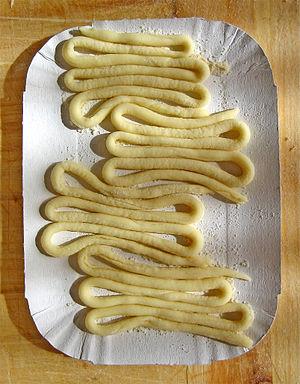
Les pâtes alimentaires se distinguent par leur forme et par leur composition. Elles peuvent être faites exclusivement de farine de blé, mais aussi avec ajout d'œufs, selon les traditions et les régions. Chacune est souvent associée à une préparation en particulier, selon son temps de cuisson, sa consistance, sa capacité à retenir la sauce, et la facilité avec laquelle on peut la manger. La sauce à l'amatriciana, par exemple, ne se mange pas avec des pâtes cheveux d'ange, mais avec des bucatini.
Le pici est une sorte de gros spaghetti, une pâte épaisse, roulée à la main. Il est originaire de la province de Sienne, et de Grosseto en Toscane. Il est également dénommé pinci dans la région de Montalcino. Dans la province de Viterbe, une variété similaire est appelée umbrichelli et, en Ombrie, umbricelli, stringozzi.